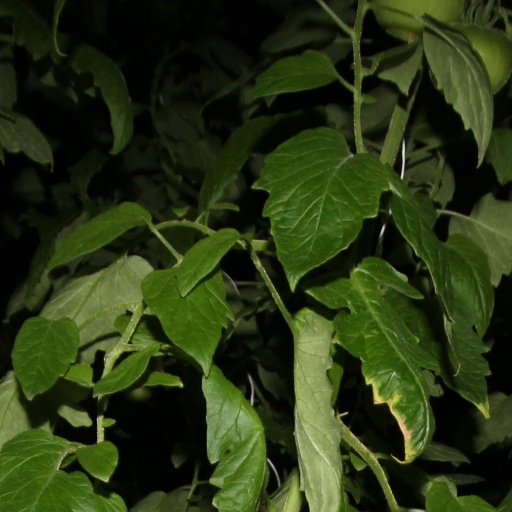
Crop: tomato